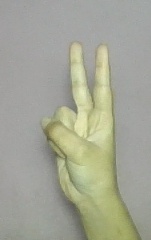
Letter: taa